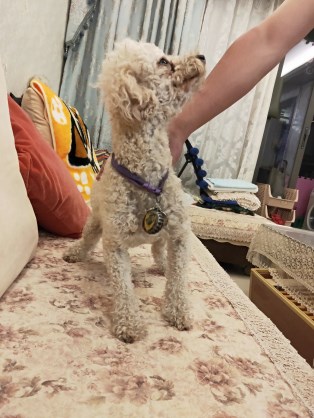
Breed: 7449-n000128-teddy